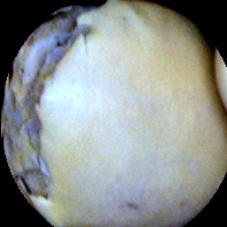
Label: Broken